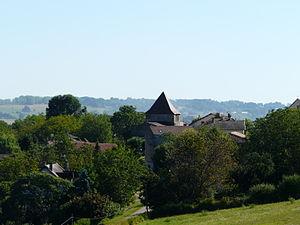
Le village de Saint-Romain, Saint-Romain-et-Saint-Clément, Dordogne, France.
Saint-Romain-et-Saint-Clément est une commune française située dans le département de la Dordogne, en région Nouvelle-Aquitaine.